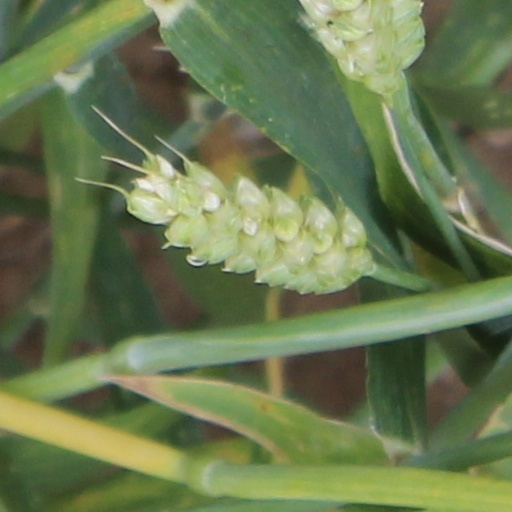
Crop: wheat